Operation Oyster

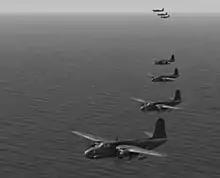
Bostons in pairs, in echelon starboard, as they cross a calm North Sea on their outward flight

The day started with the Eighth Air Force launching its diversionary raids; nineteen B-24s from the 44th Bomb Group were sent out at to attack the German airfield at Abbeville. An hour later the primary effort of 66 B-17s from the 91st, 303rd and 305th Bomb Groups were aloft to bomb the rail yard at Lille. During these operations the Eighth Air Force used replacement crews to fly two mock runs over the channel to divert attention from the main effort, the diversions looking like routine operations.